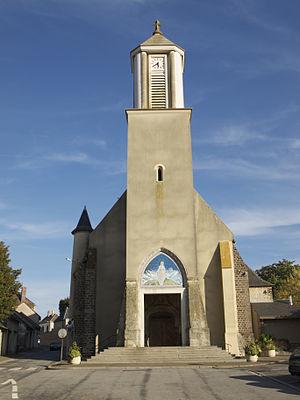
Notre Dame des fleurs, ville de La Loupe, Eure-et-Loir, France.
La Loupe est une commune française située dans le département d'Eure-et-Loir, en région Centre-Val de Loire.